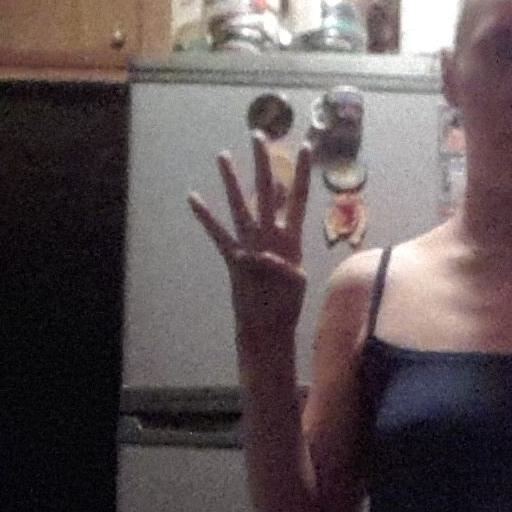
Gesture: four